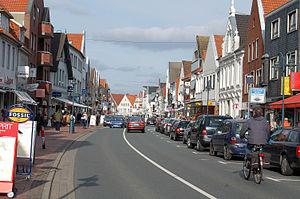
Vechta est une ville allemande, chef lieu de l'arrondissement du même nom, située dans le land de Basse-Saxe.